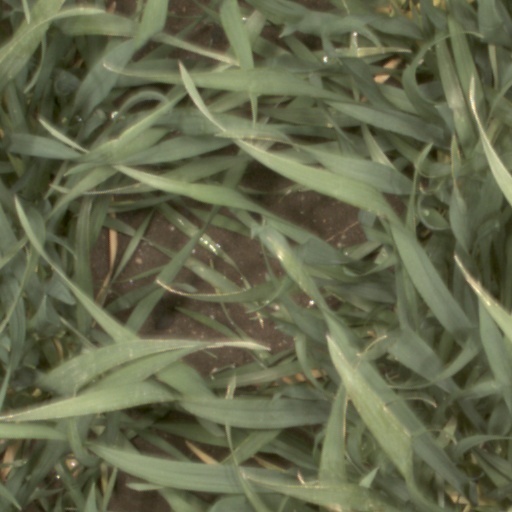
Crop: wheat